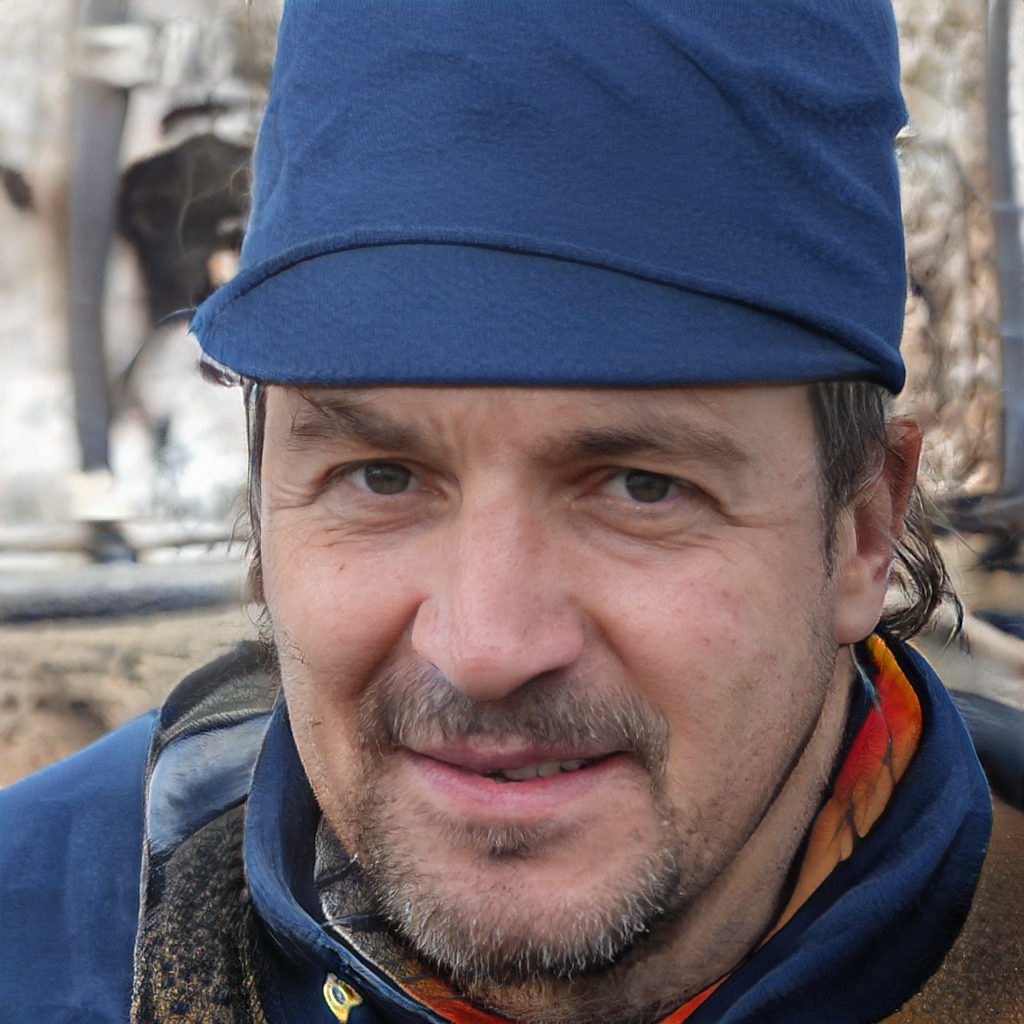
Portrait style: Real Portrait